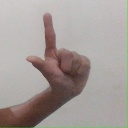
अक्षर: ल